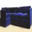
Label: couch